Indiana University School of Medicine

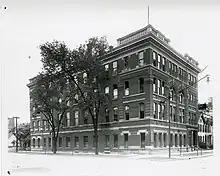
The Lomax Building, housing the Indiana Medical College, the School of Medicine of Purdue University, pictured 1906.

In 1869, another school, also named the Indiana Medical College (IMC), was launched by Bobbs and colleagues as an outgrowth of the Indianapolis Academy of Medicine. Initial classes were held in the Old Indiana Statehouse; as the building was actively falling apart around this time, classes were soon moved to a building at the northwest corner of Delaware and Court streets. Clinical classes were taught at the Indianapolis City Hospital and various other hospitals and clinics around the city. The IMC would associate with IU in 1871; though the partnership ended in 1876 when IU failed to receive state funding for medical instruction. The Doctor of Medicine program at the IMC was not particularly rigorous, and one could graduate after only five months of study. However, graduates still required years of apprenticeship post-graduation, equivalent to a modern-day medical residency.